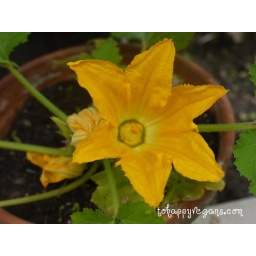
Courgette plant in flower